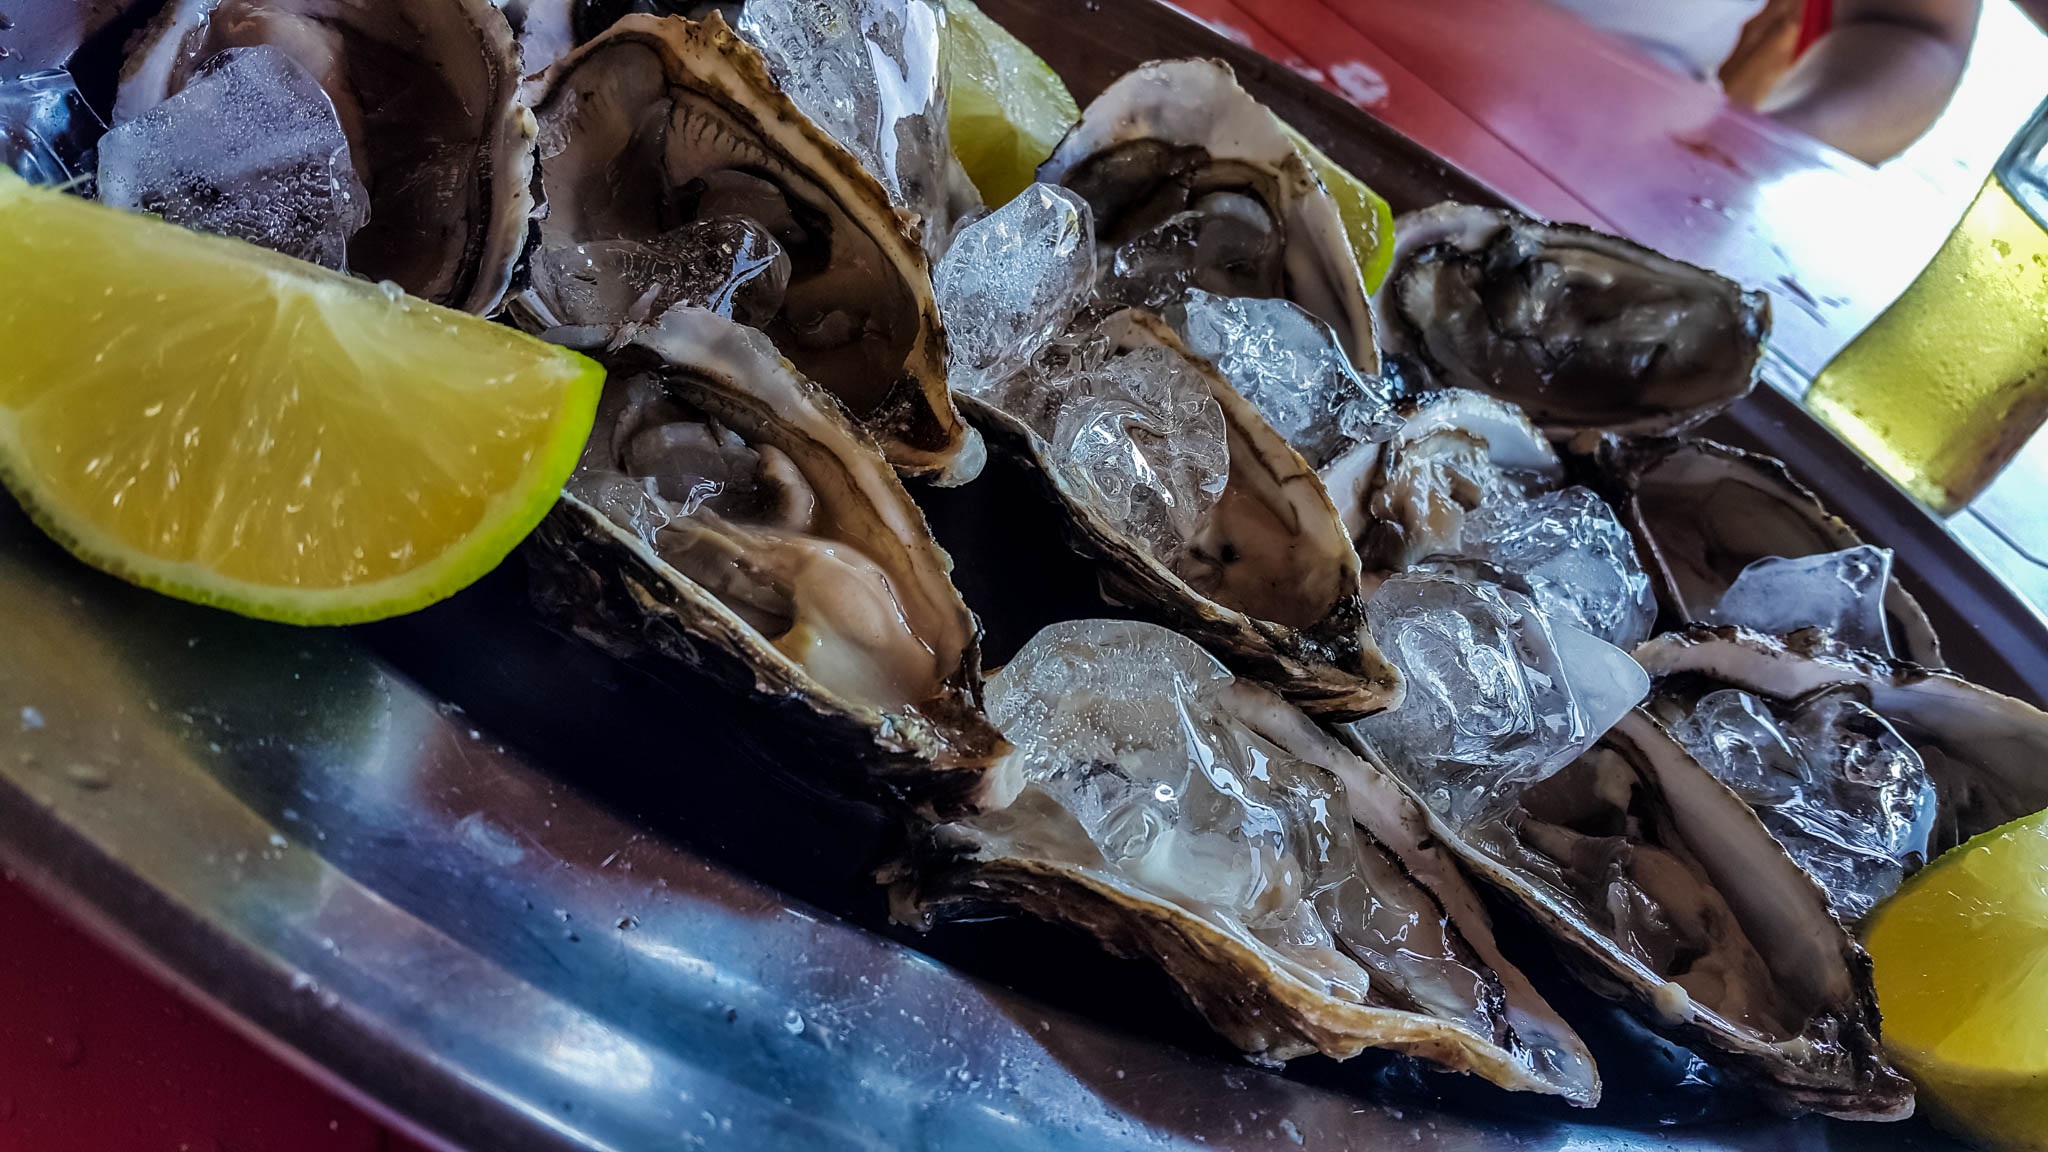
dish, food, macro, oyster, seafood, fish, fast food, delicious, invertebrate, mussel, tasty, gastronomy, delight, power supply, clams oysters mussels and scallops, animal source foods